Ludwig Epple House

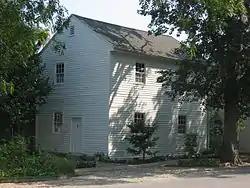
Ludwig Epple House, September 2011

Ludwig Epple House is a historic home located at New Harmony, Posey County, Indiana. It was built about 1823, and is a two-story, Harmonist frame dwelling. It has a gable roof. It is an example of the standardized, mass-produced form of Rappite built dwellings.